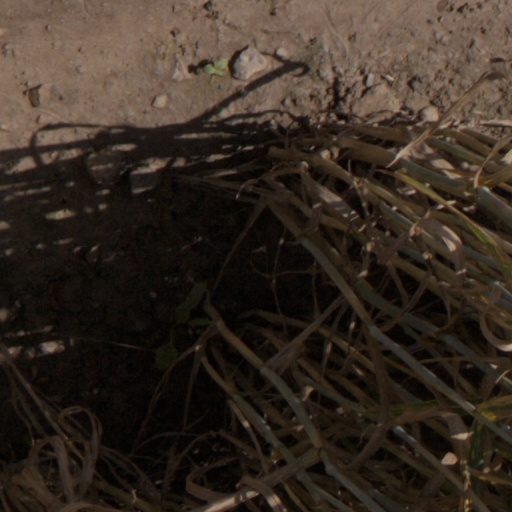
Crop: wheat